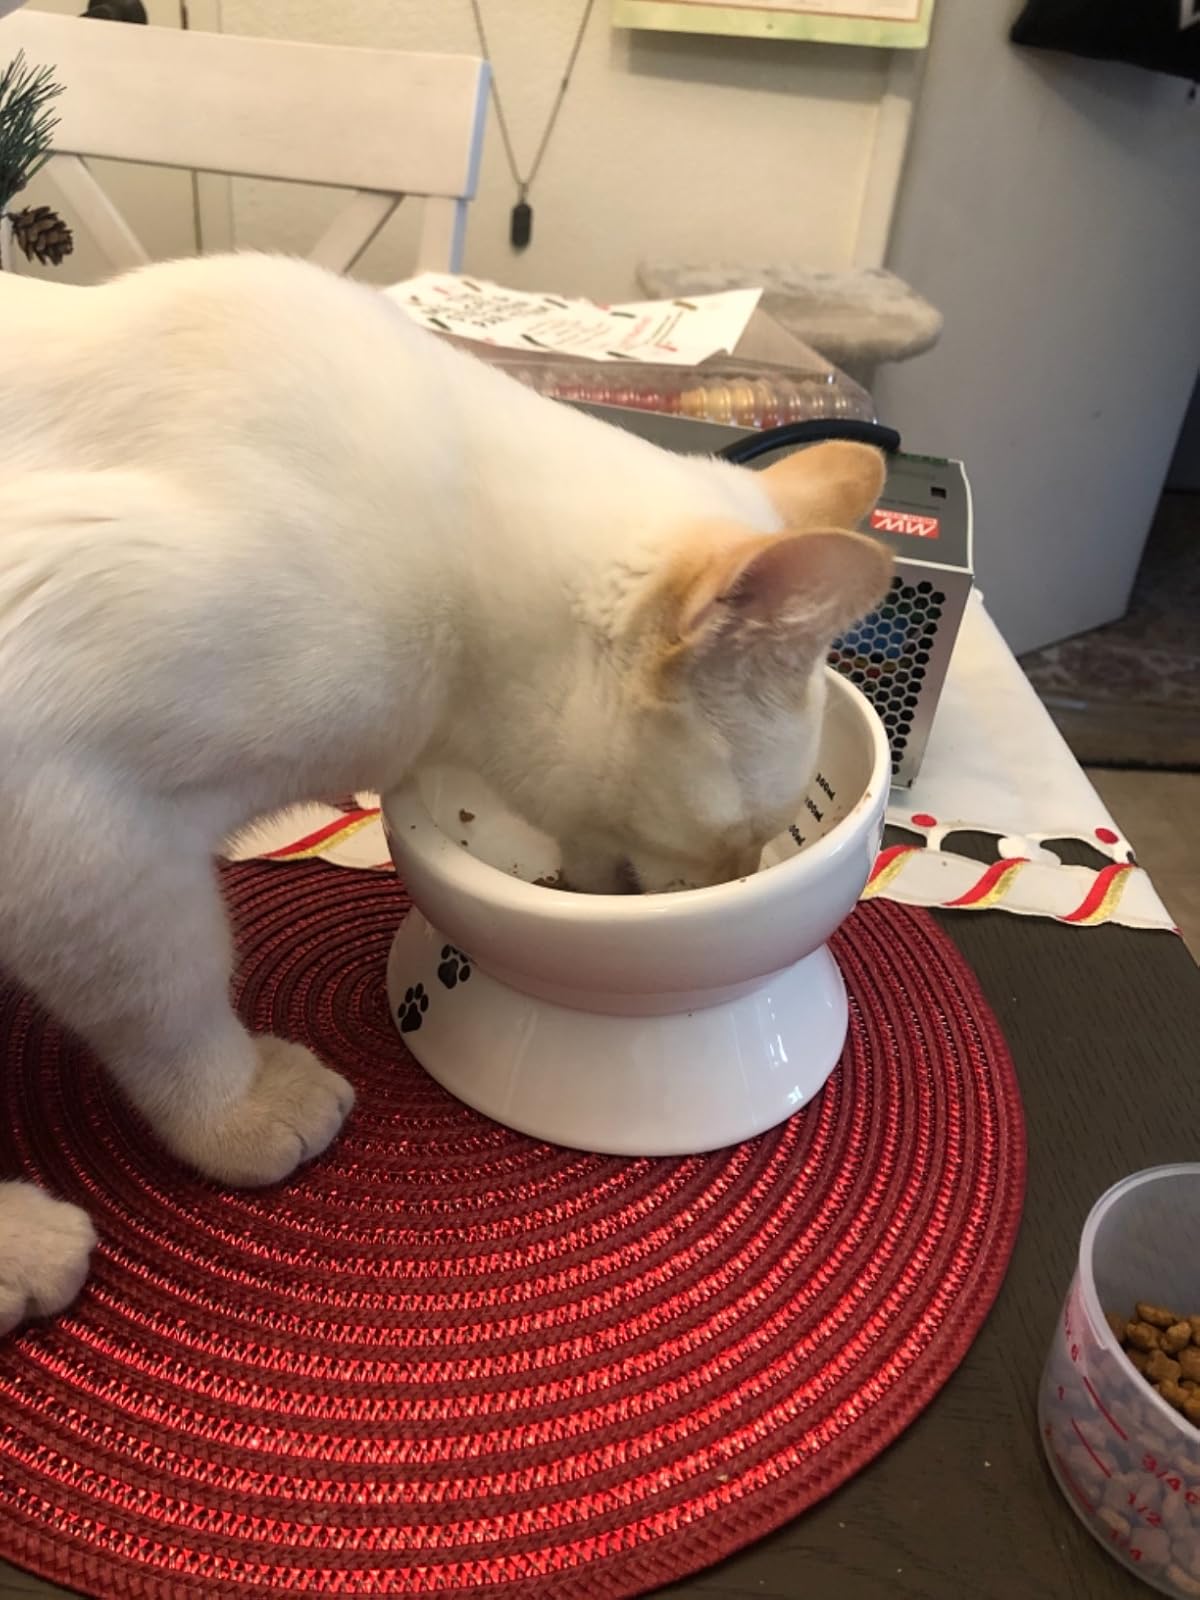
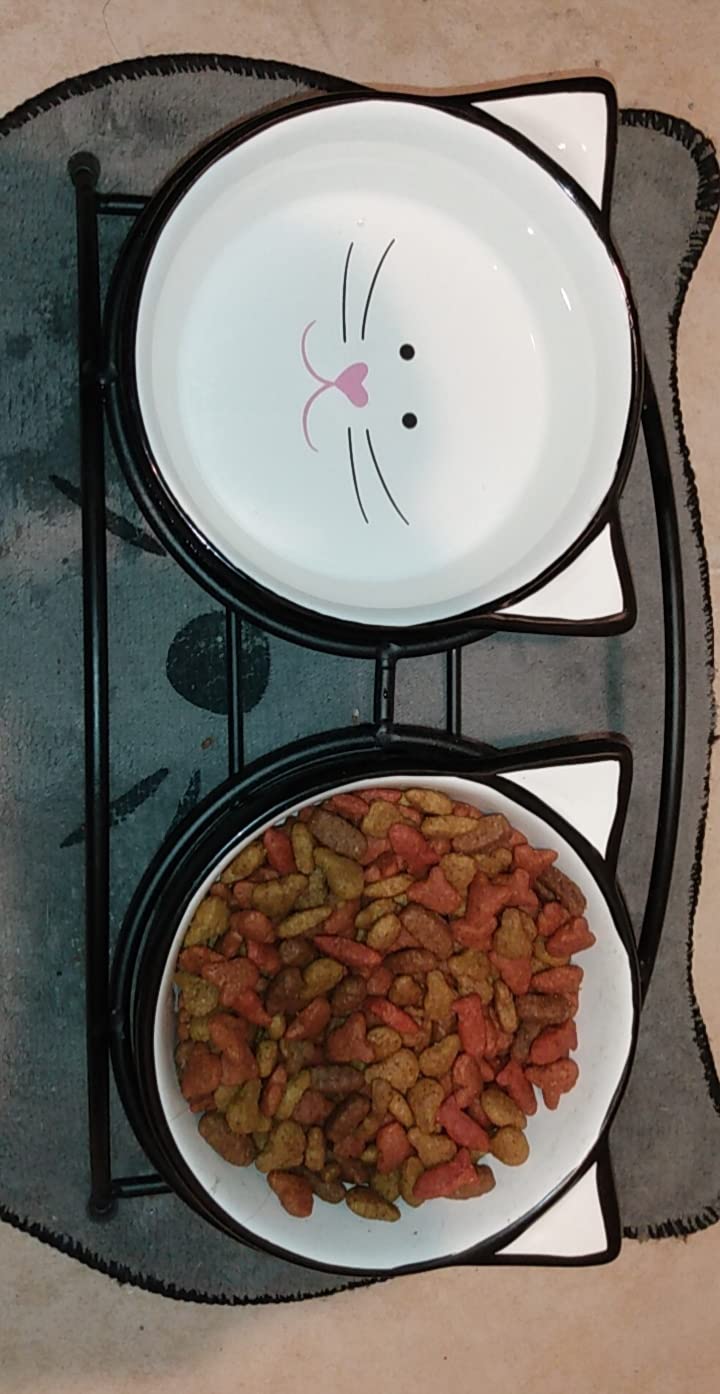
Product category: items_bowl
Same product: no